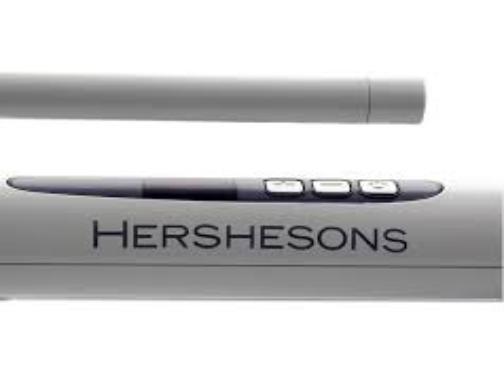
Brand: hershesons
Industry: Necessities